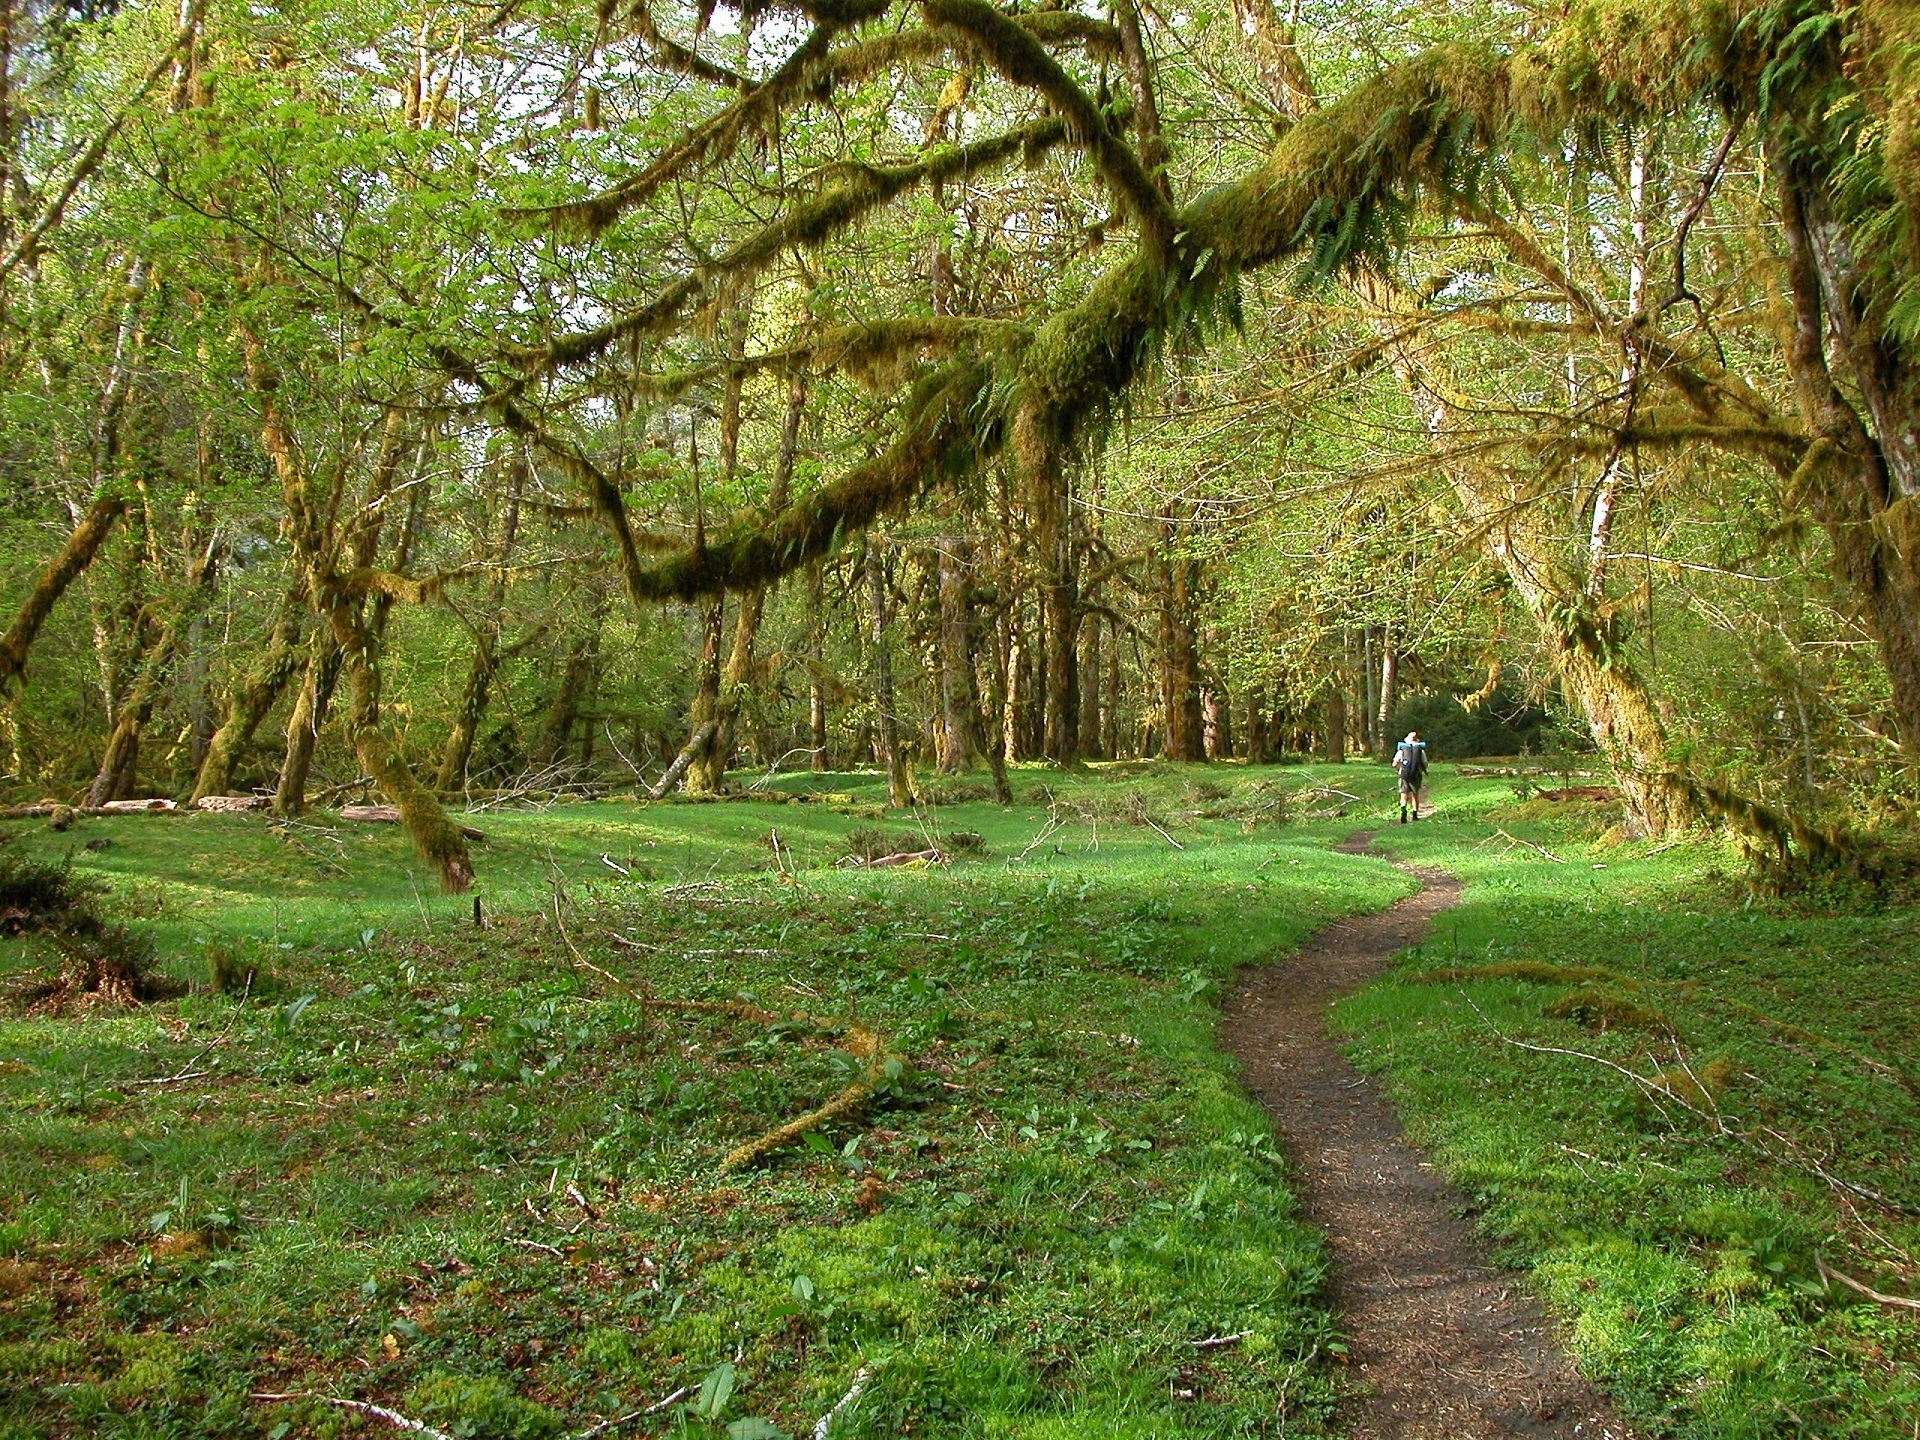
landscape, tree, nature, forest, wilderness, branch, walking, plant, hiking, trail, meadow, sunlight, leaf, flower, stream, green, jungle, scenic, lush, autumn, park, usa, botany, backcountry, flora, plants, washington, trees, trekking, mountains, vegetation, rainforest, verdant, backpackers, deciduous, wetland, woodland, habitat, ecosystem, rural area, olympic national park, biome, hoh rainforest, old growth forest, natural environment, woody plant, temperate broadleaf and mixed forest